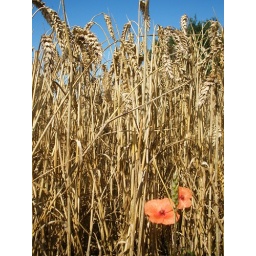
I spotted these two tiny lost poppies in the field whilst out walking!